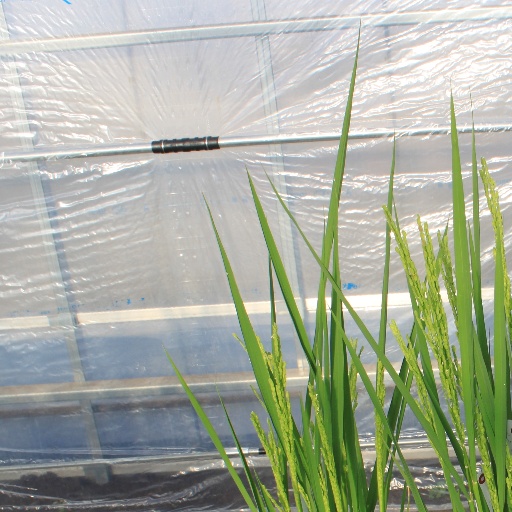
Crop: rice